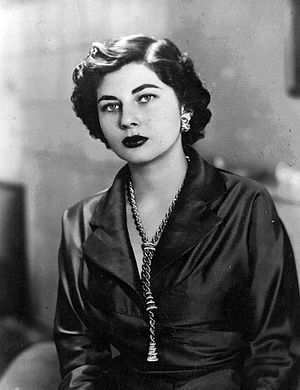
Lurere / Kultur
Dronning Soraya Esfandiari; Muhammad Reza Pahlavis anden kone.
Lurerne er en del af de iranske folk, de er hjemmehørende i grænseområdet mellem Iran, Irak og samt områder i Oman. Lurerne er den demografiske fleste provinser Kohkiluyeh va Boyer Ahmad, Ilam, Lorestan, og Chaharmahal og Bakhtiari. Lurere repræsenterer også næsten halvdelen af Khuzestan befolkning og 30% af Bushehr. Der er også en betydelig bestand af irakiske lurere i de østlige og centrale dele af Irak, primært kendt som Feyli.